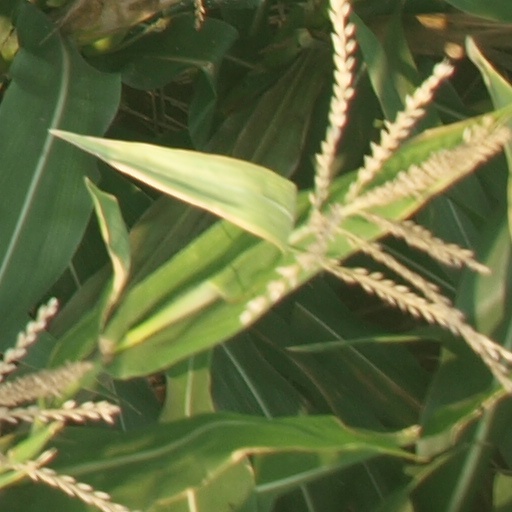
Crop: maize; corn